BL 6-inch Mk II–VI naval gun

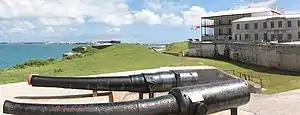
A Mark II and a Mark IV (a Mk VII is mounted, behind), awaiting restoration at the Bermuda Maritime Museum, in the Royal Naval Dockyard, Bermuda

Mark III finally introduced an all-steel construction, with a steel barrel and steel breech-piece and hoops shrunk over it, weighing 89 cwt (4½ tons). However, as originally introduced Mk III was still limited to weak charges and low muzzle velocity, and most guns were strengthened by being chase-hooped to allow a full powder charge of 48 lb gunpowder and muzzle velocity of 1,960 feet per second. This brought the gun weight up to 100 cwt (5 tons).